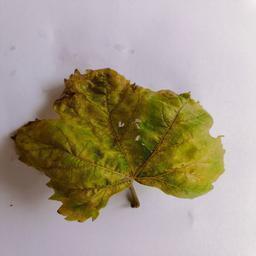
Label: Downy Mildew